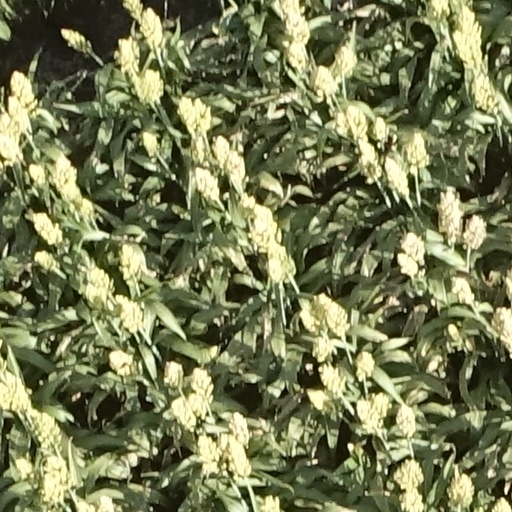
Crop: sorghum